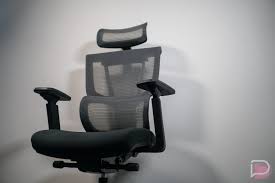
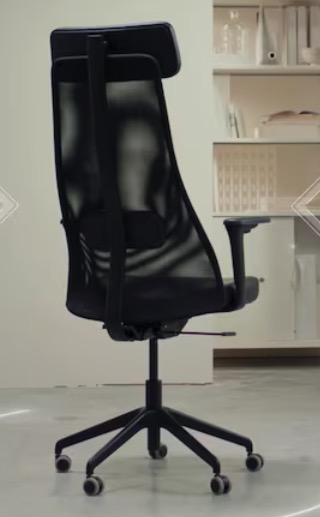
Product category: items_chair
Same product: no